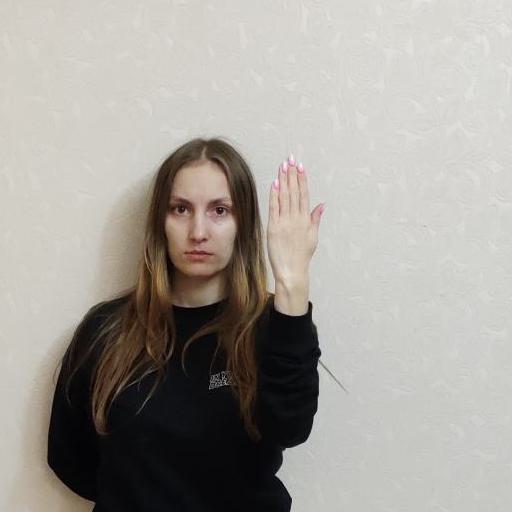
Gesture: stop_inverted